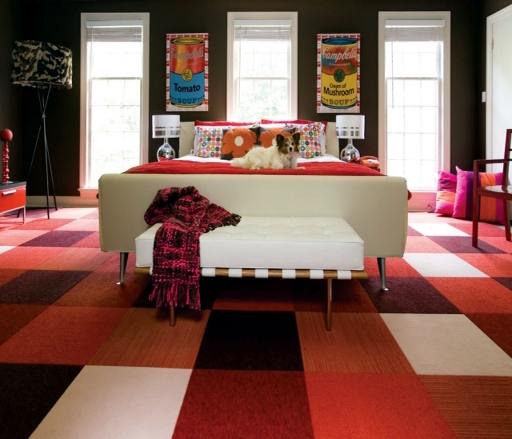
located examples of how accents bright multicolored carpet in the room